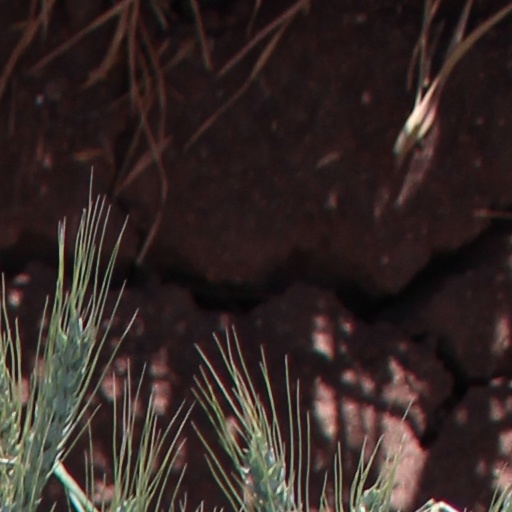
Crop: wheat